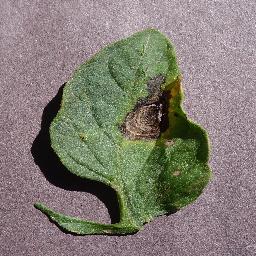
Label: Tomato___Early_blight